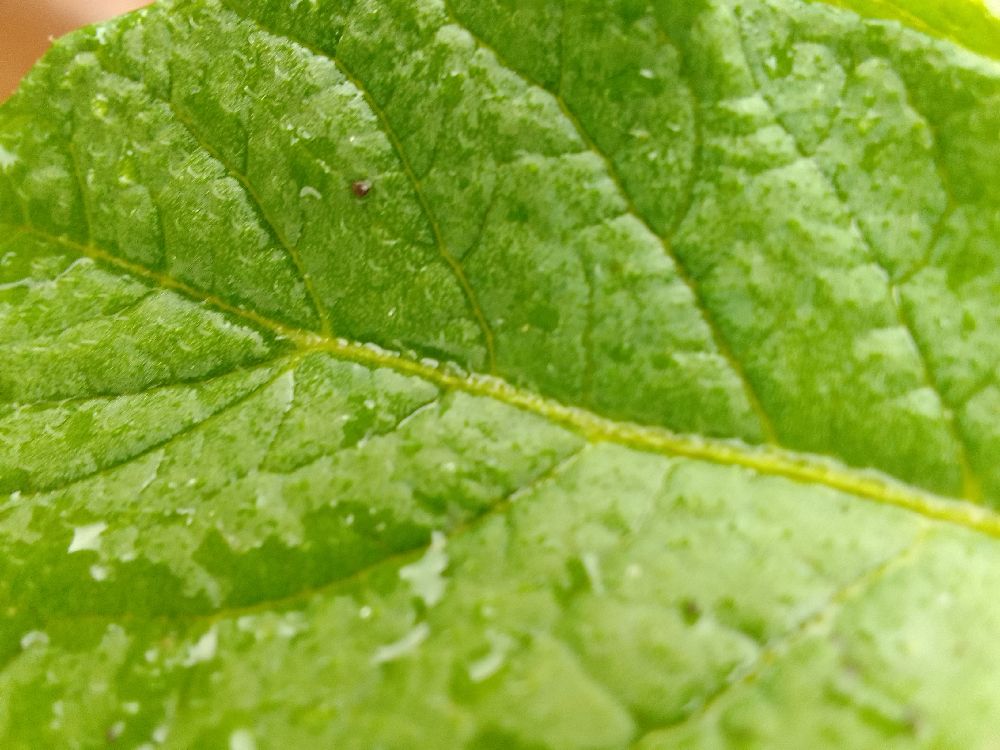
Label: Healthy